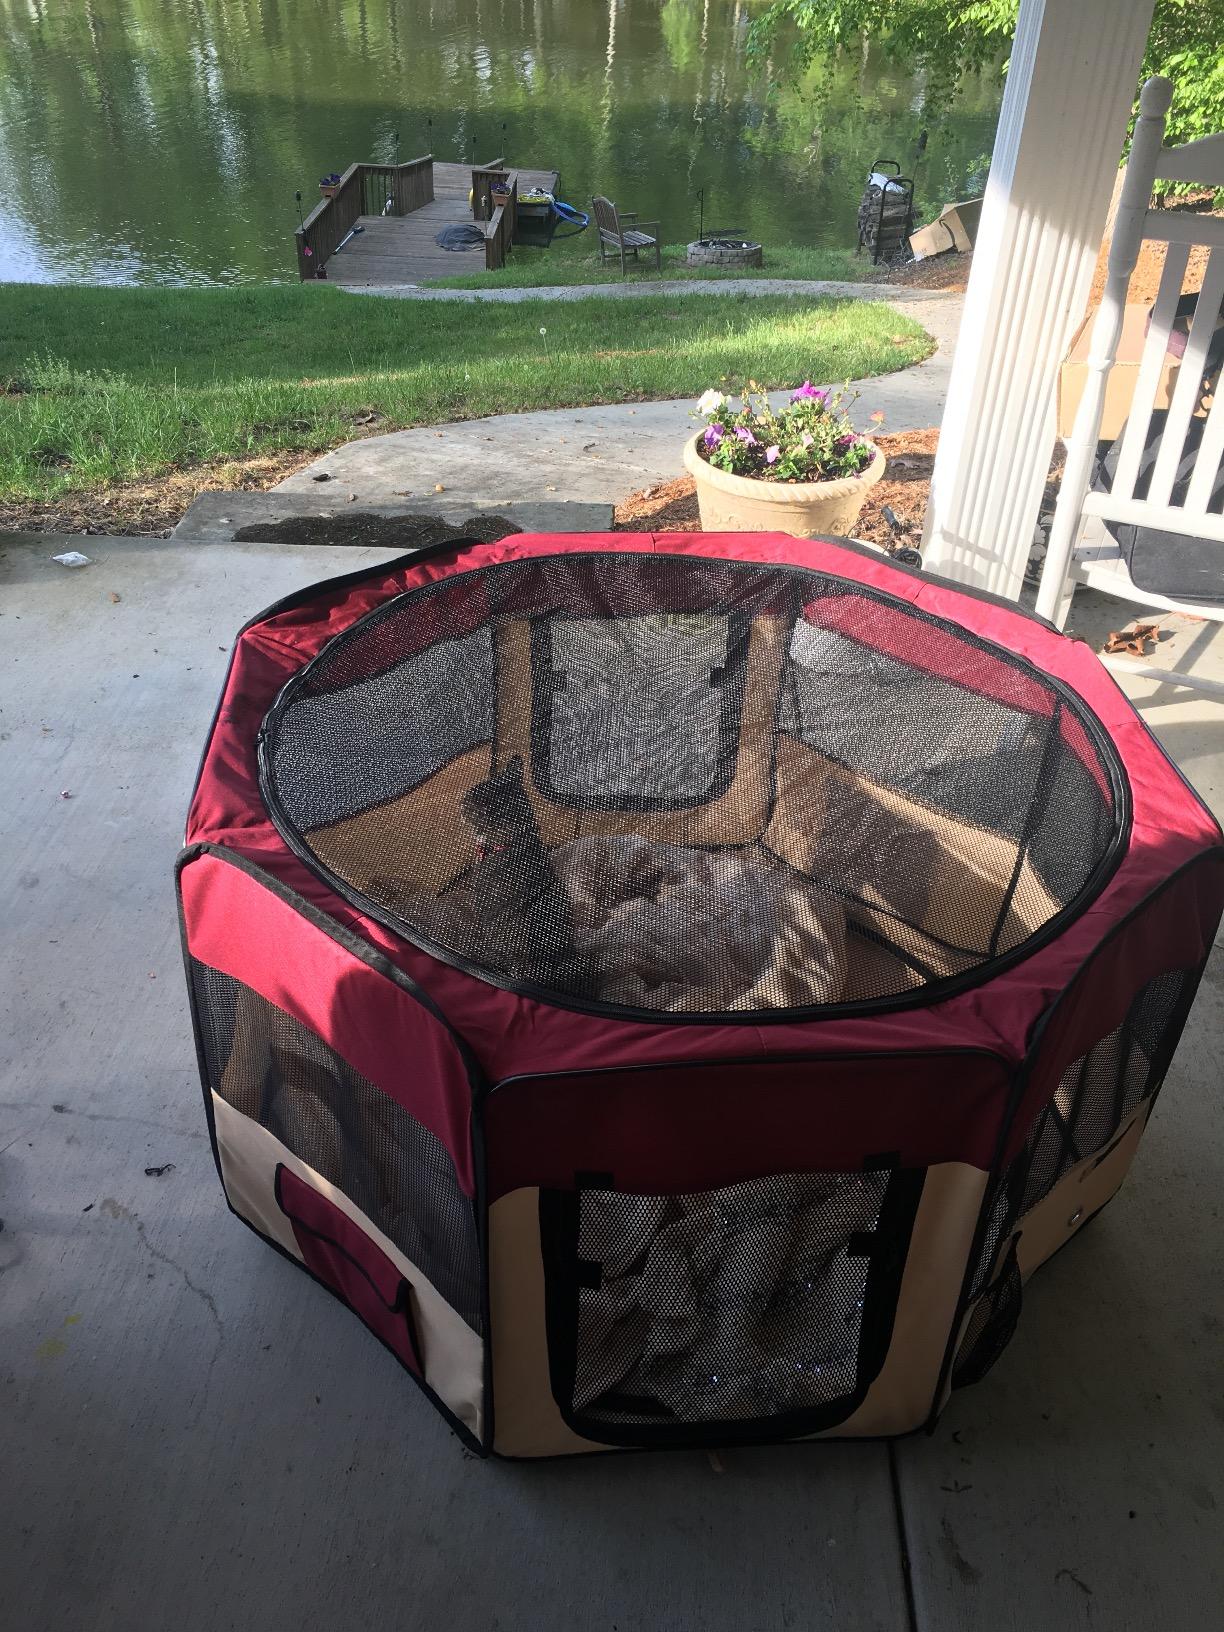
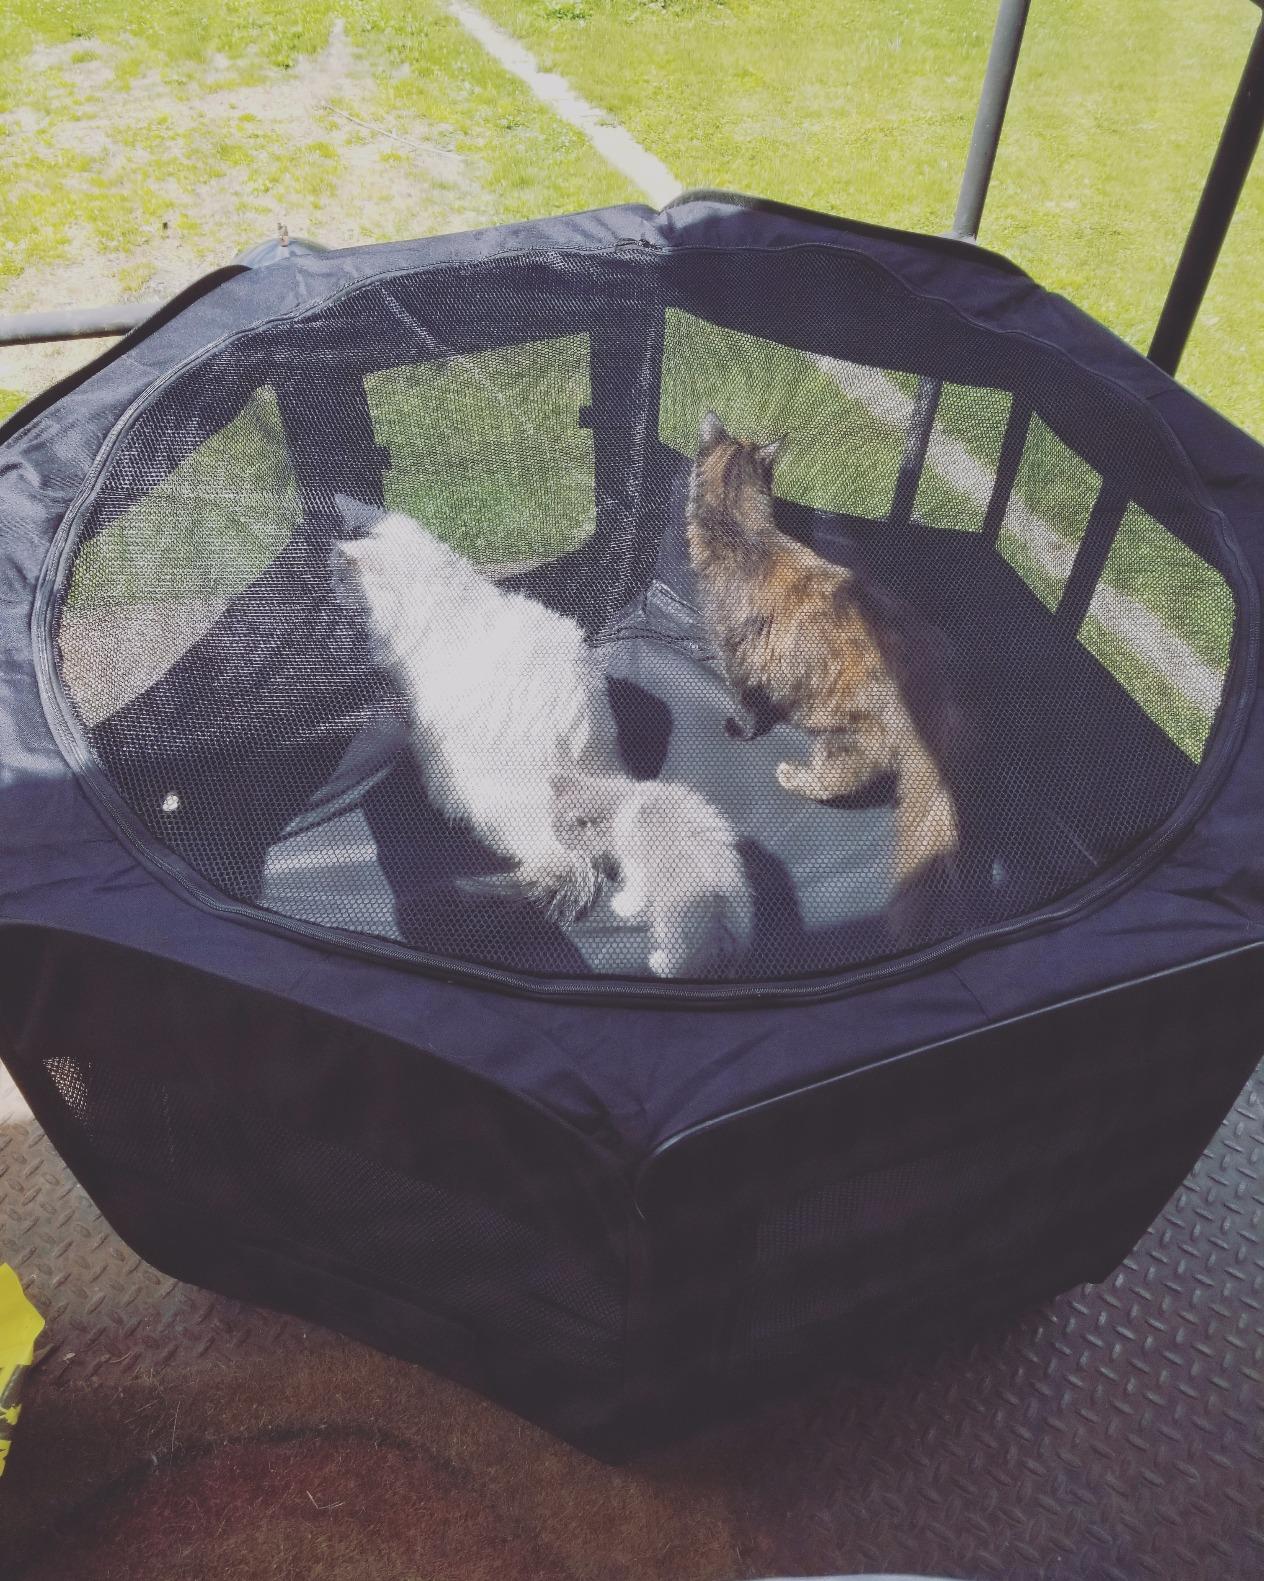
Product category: items_kennel
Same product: no